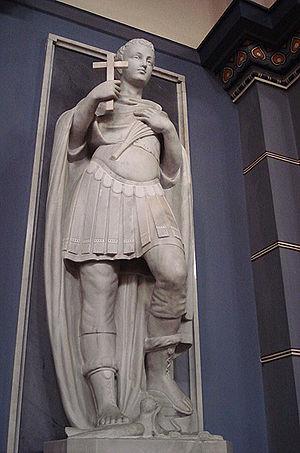
Cette page recense des représentations de saint Expédit.